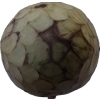
Label: cherimoya